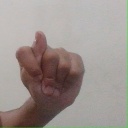
अक्षर: ट